4th Sustainment Command (Expeditionary)

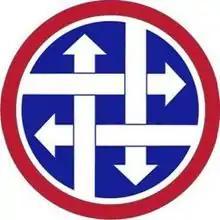
Shoulder sleeve insignia

The 4th Sustainment Command (Expeditionary) (4th ESC) is a subordinate command of 377th Theater Sustainment Command. The 4th ESC is located in San Antonio, Texas. The command comprises 54 subordinate units and has command and control of more than 6,500 Army Reserve soldiers throughout Texas, Oklahoma, Arkansas, and New Mexico. The 4th ESC provides trained and ready forces in support of global contingency operations. On order, the 4th ESC is prepared to deploy and provide command and control to all assigned, attached, and operationally controlled units and will provide sustainment planning, guidance and support to forces in the area of operations.